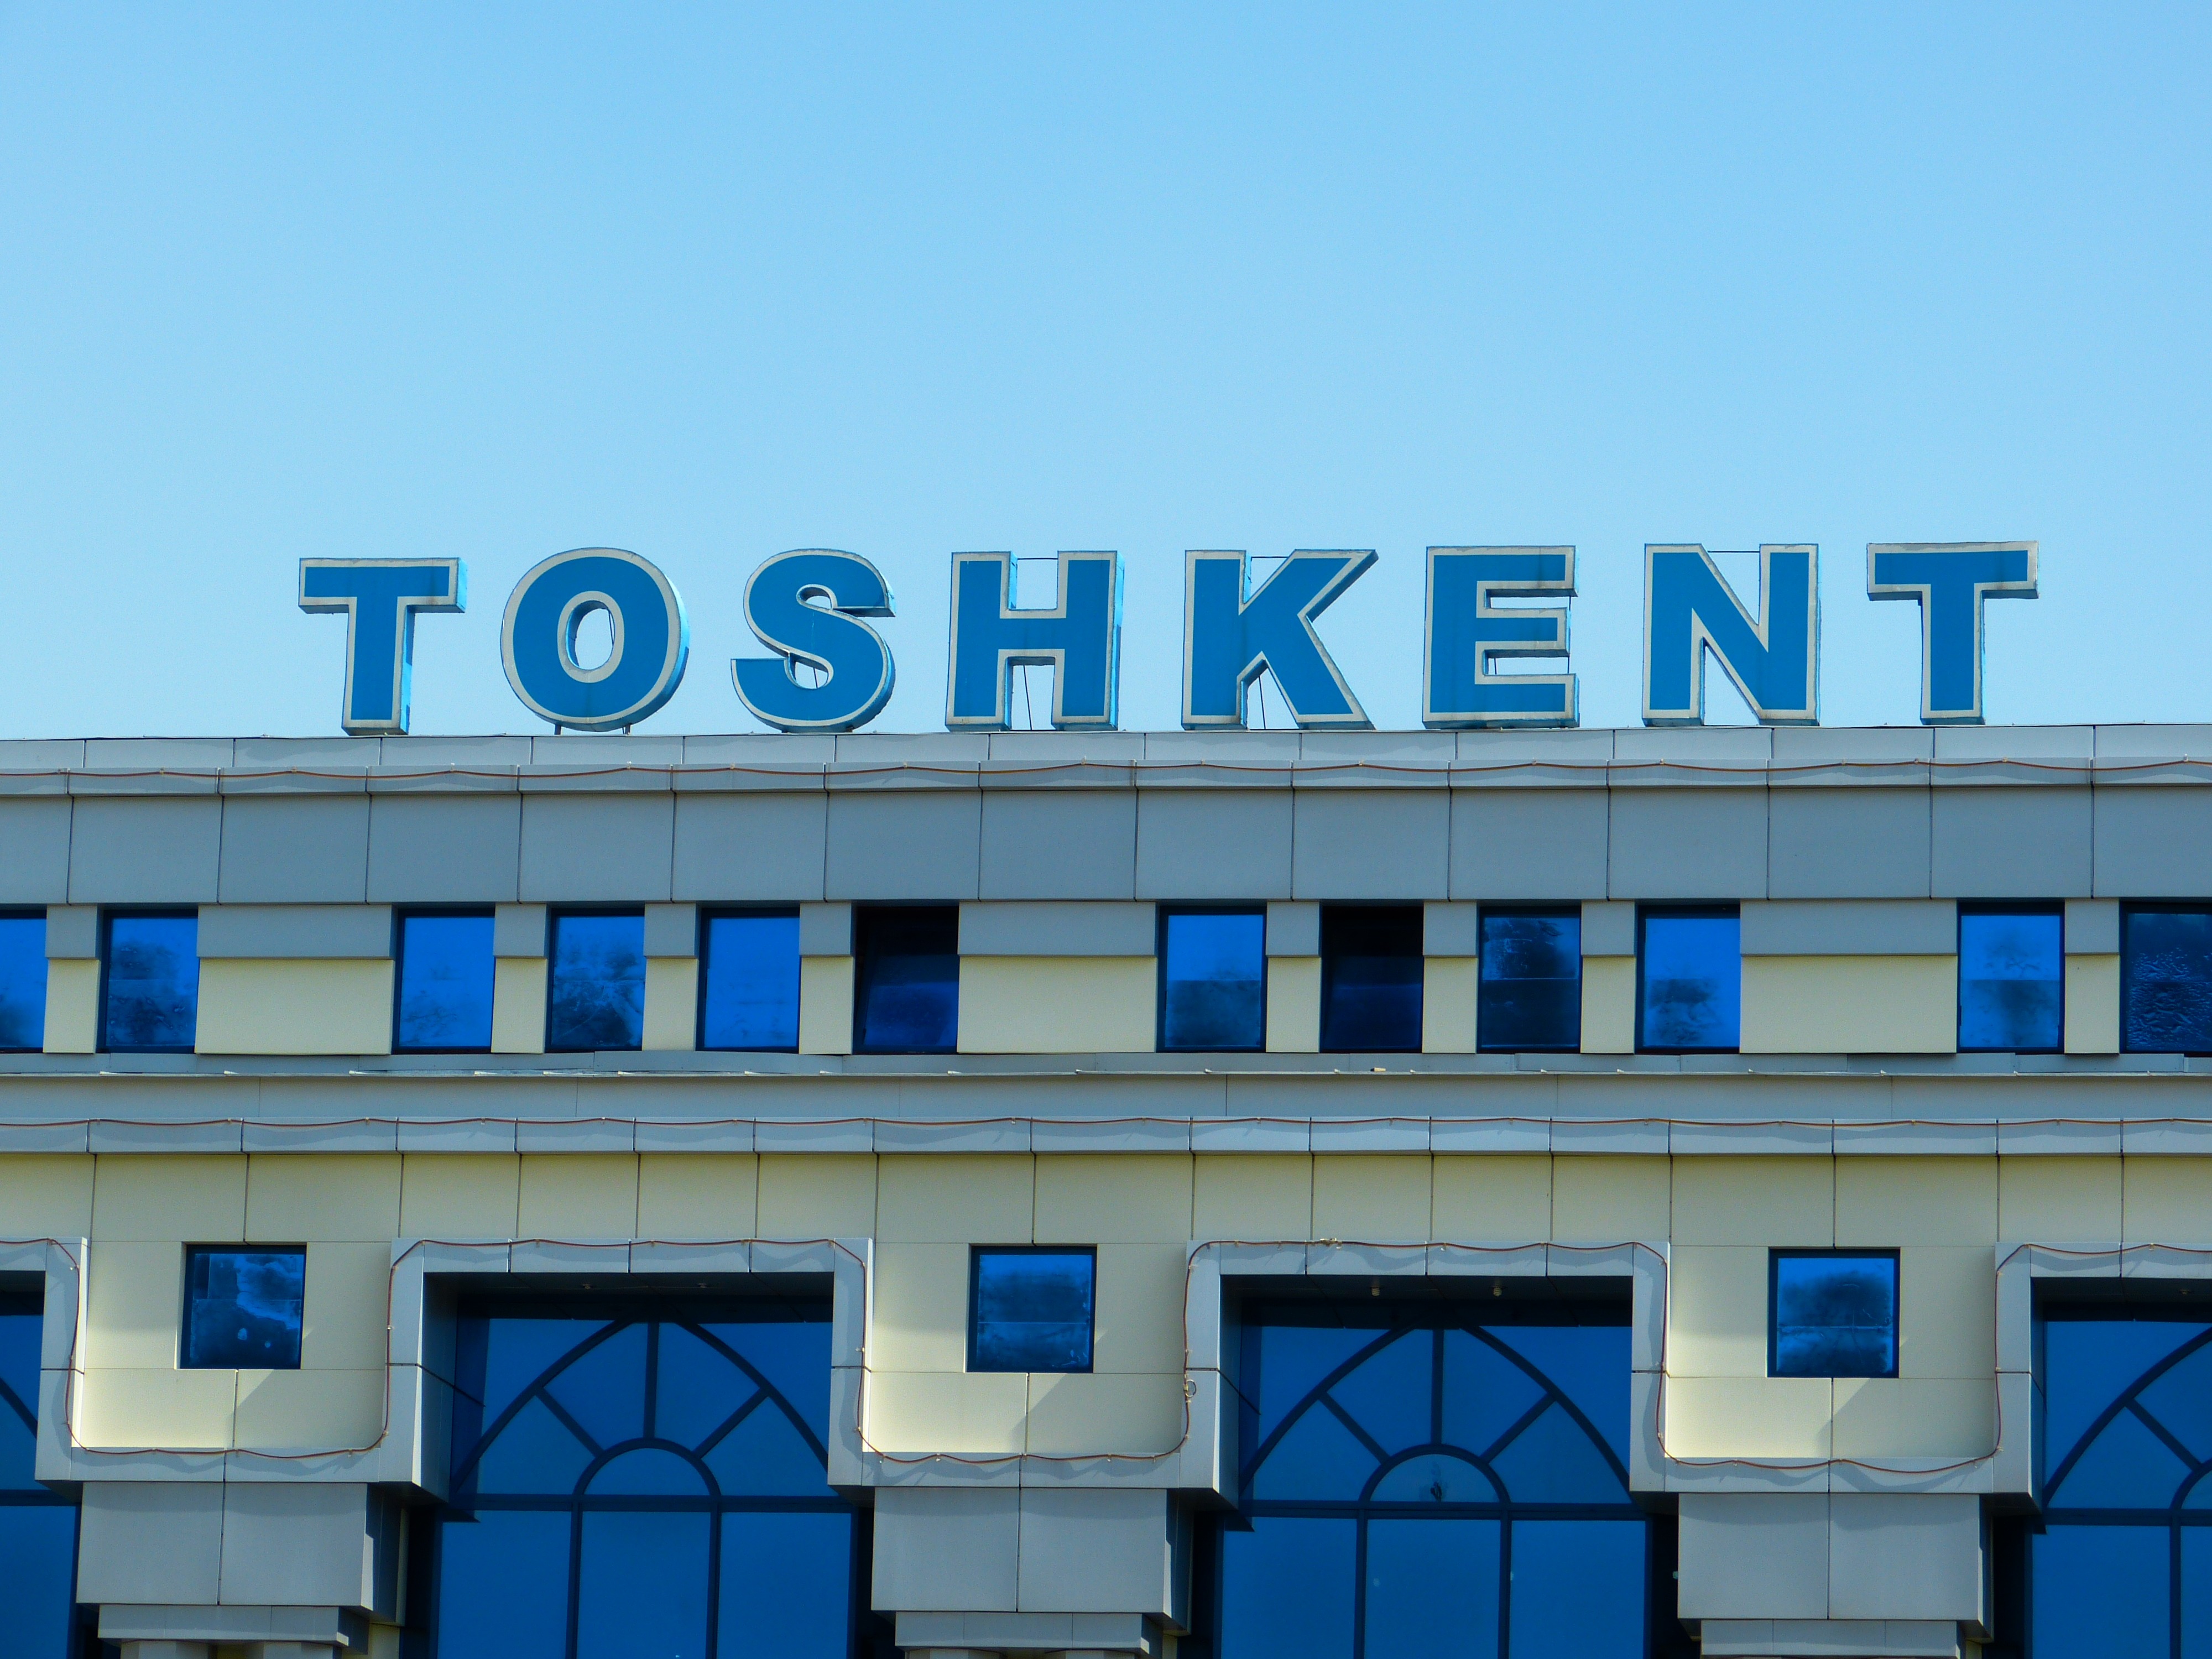
architecture, building, facade, blue, stadium, railway station, headquarters, uzbekistan, tashkent, arrive